China Railways JF

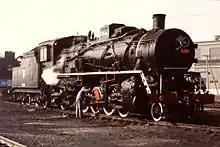
"New National Big Mika" type JF1-1299 (ex Manchukuo National ミカイ1299) at Harbin, 1984

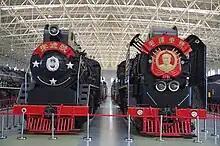
JF1-1191 and JF1-304 at the China Railway Museum

The locomotives were used across the Chinese railway system, and were in service on the national railway system until 1996; on industrial rail networks some locomotives remained in use until the early 2000s. Several of the class have been preserved.